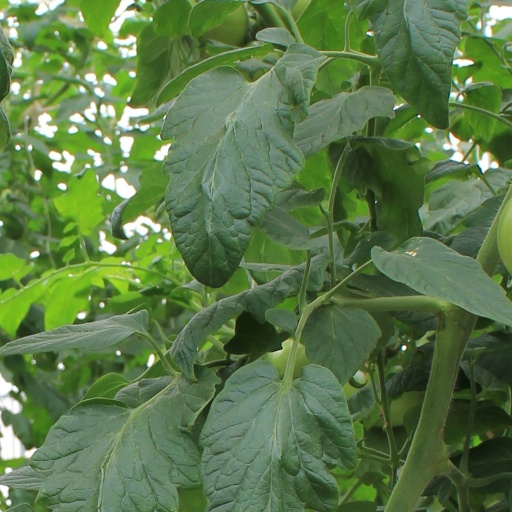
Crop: tomato